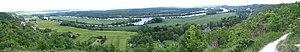
La Roche-Guyon ,Coteaux et boucle de la Seine
La Roche-Guyon est une commune française située dans le département du Val-d'Oise en région Île-de-France.
La réserve naturelle nationale des Coteaux de la Seine est une réserve naturelle nationale située en Île-de-France dans les Yvelines et le Val-d'Oise. Classée en 2009 sur une surface de 268 ha en plusieurs secteurs, elle protège les coteaux calcaires au nord de la vallée de la Seine.